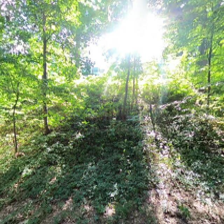
Label: streetView